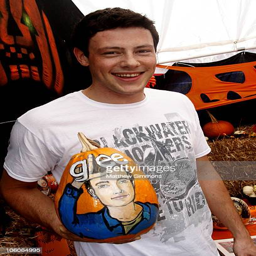
actor hangs out with the kids